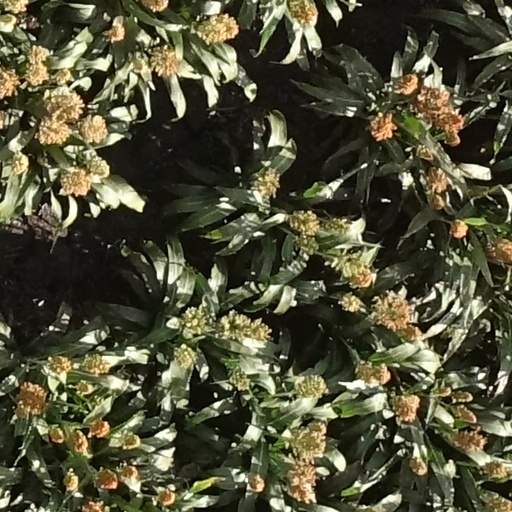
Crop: sorghum